Blanc-Sablon

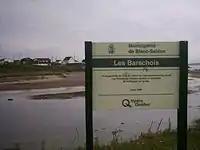
The "Barachois" in Blanc-Sablon, in Quebec

Blanc-Sablon is located on the north coast of the Gulf of St. Lawrence near the entrance of the Strait of Belle Isle. Two significant bays, Brador and Blanc-Sablon, mark its shores and the headland that separates these bays is dominated by Mont Parent, a high flat-topped hill named after Martin Parent, a local fisherman in the middle of the 19th century. The municipality borders Côte-Nord-du-Golfe-du-Saint-Laurent to the south-west, and L'Anse-au-Clair, Labrador, to the north-east.